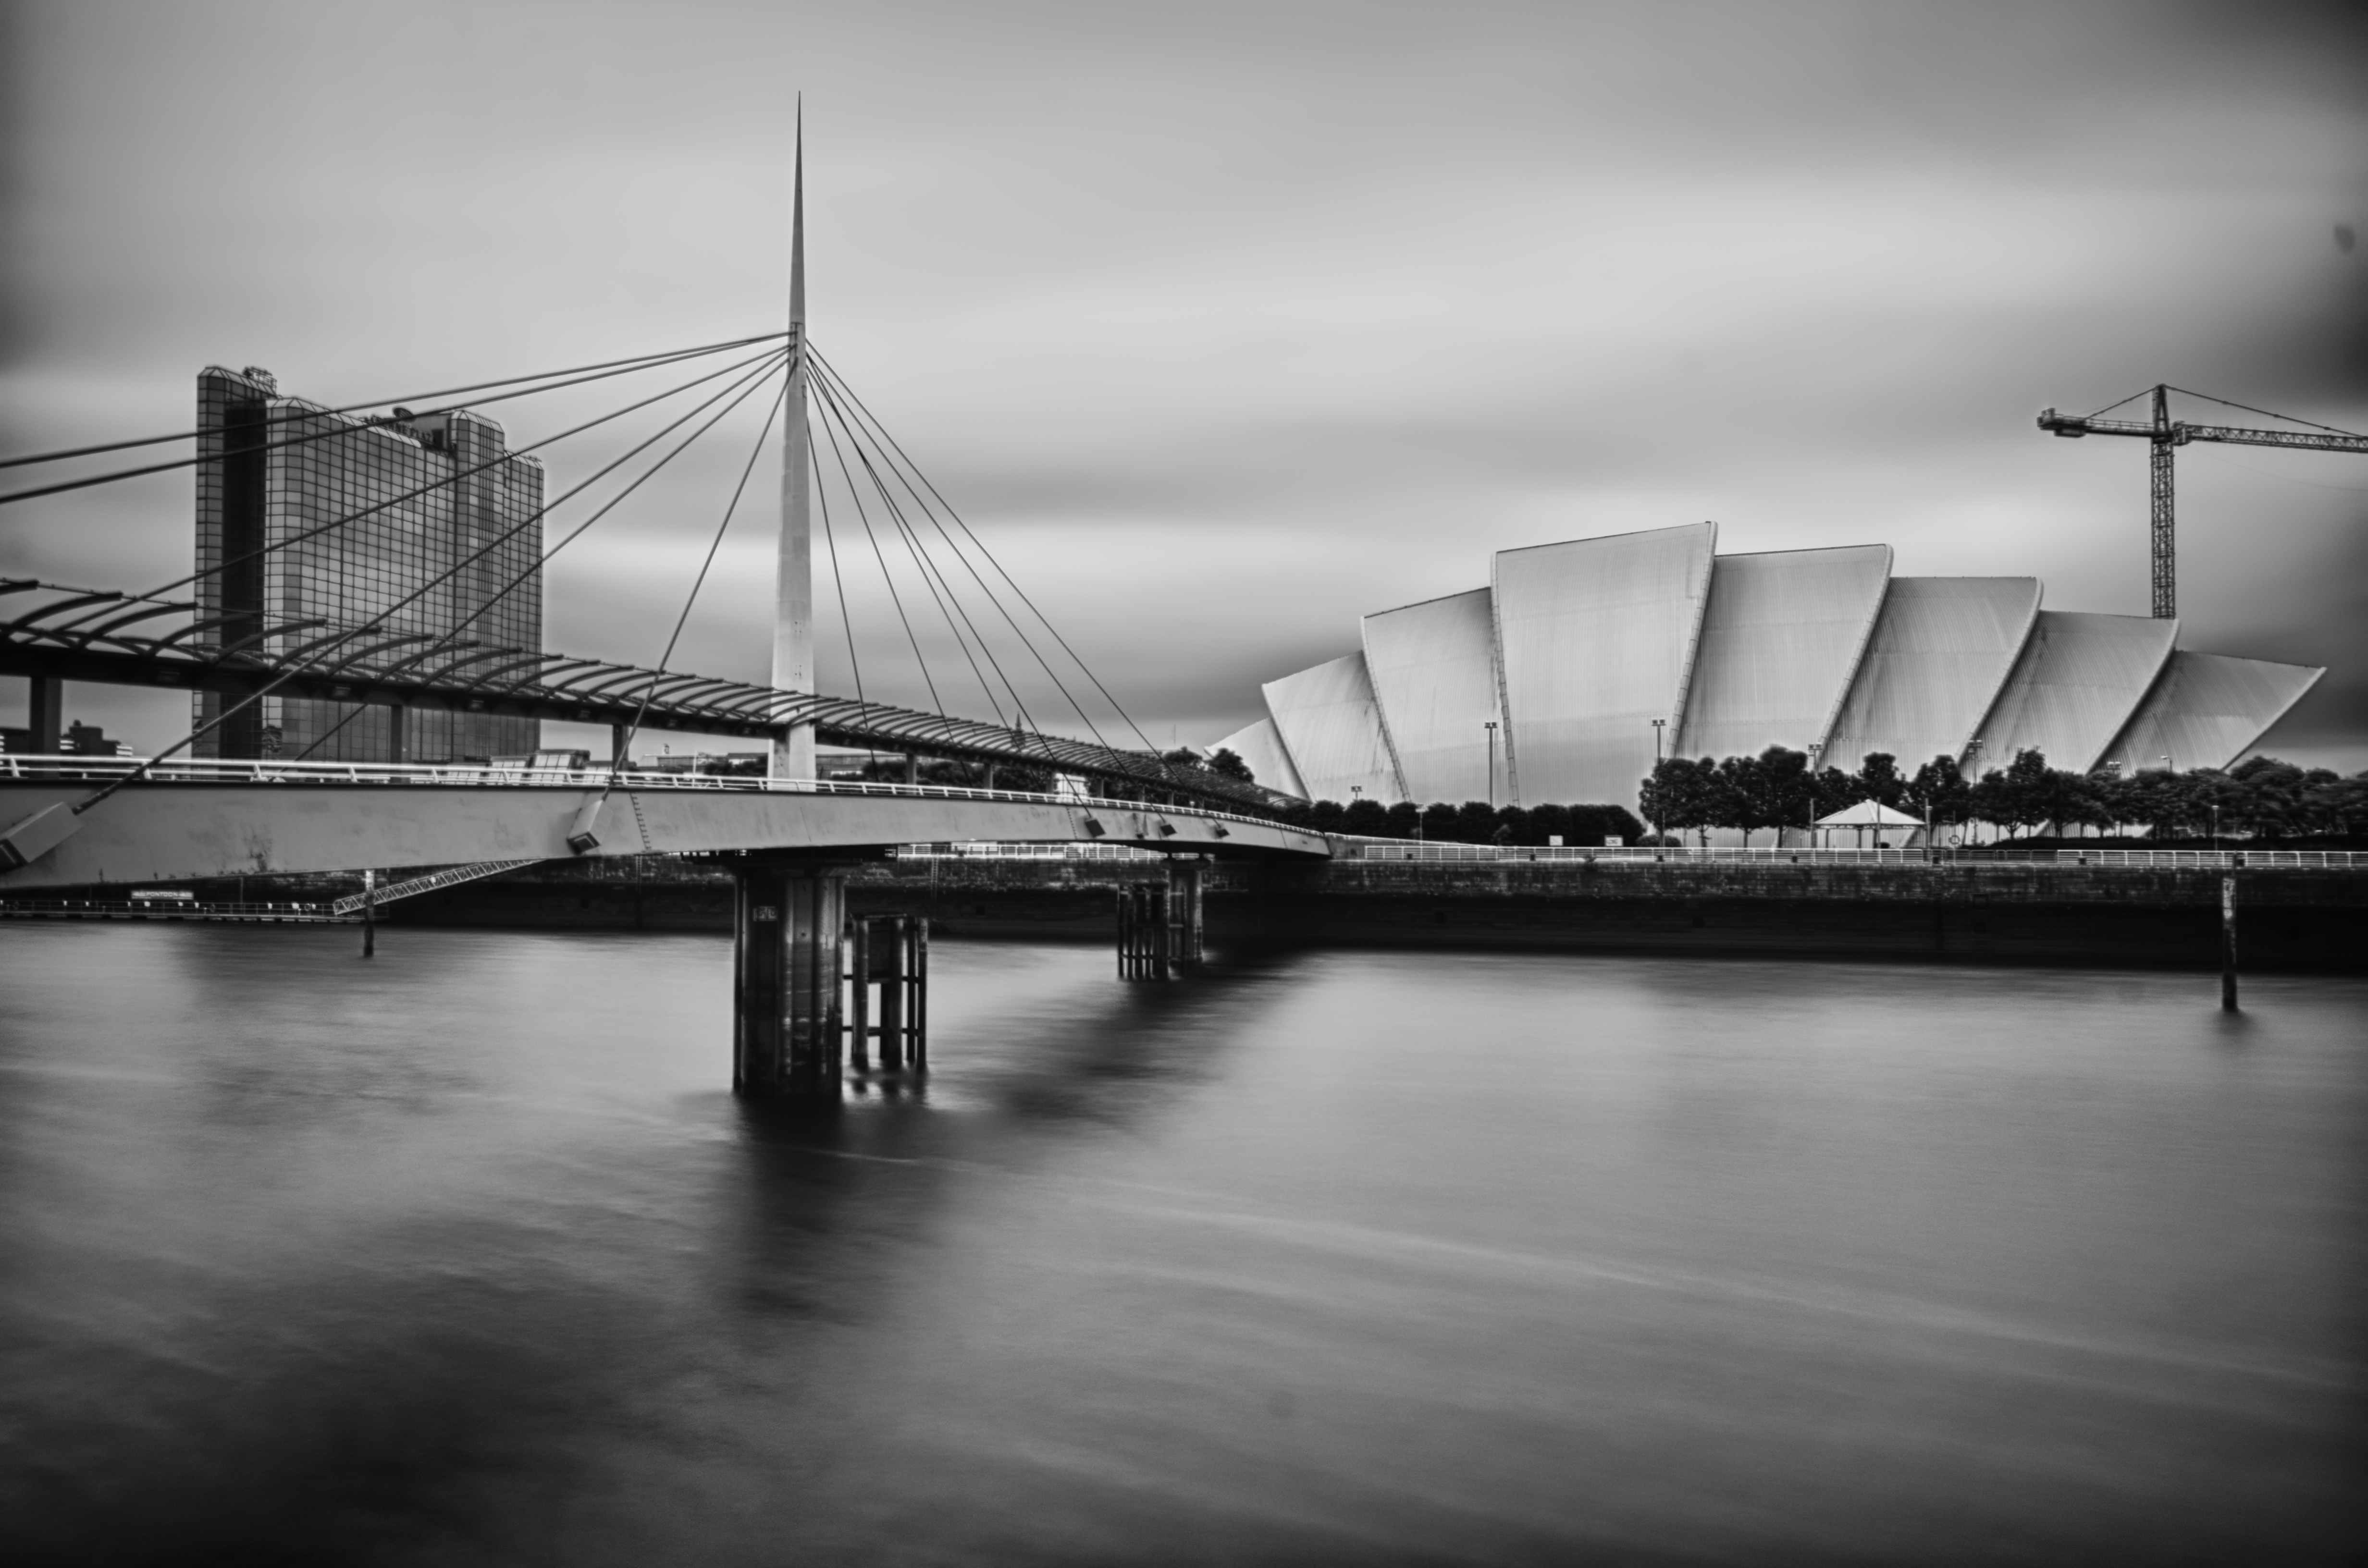
black and white, structure, white, bridge, photography, cityscape, line, reflection, darkness, black, monochrome, stadium, shape, monochrome photography